Basilica of the Holy Spirit, La Grita

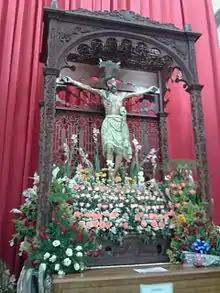
Internal view

The Basilica of the Holy Spirit AKA Basilica of La Grita is a Catholic church, constructed in 1886, with the status of a minor basilica. It is located in the Plaza Bolivar of La Grita, capital of Jáuregui in the Táchira state, in the Andes of the South American country of Venezuela. The Basilica of the Holy Spirit houses the sacred image of the Holy Christ of La Grita.